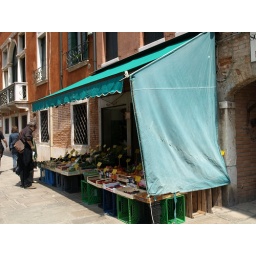
fruit market in Venice